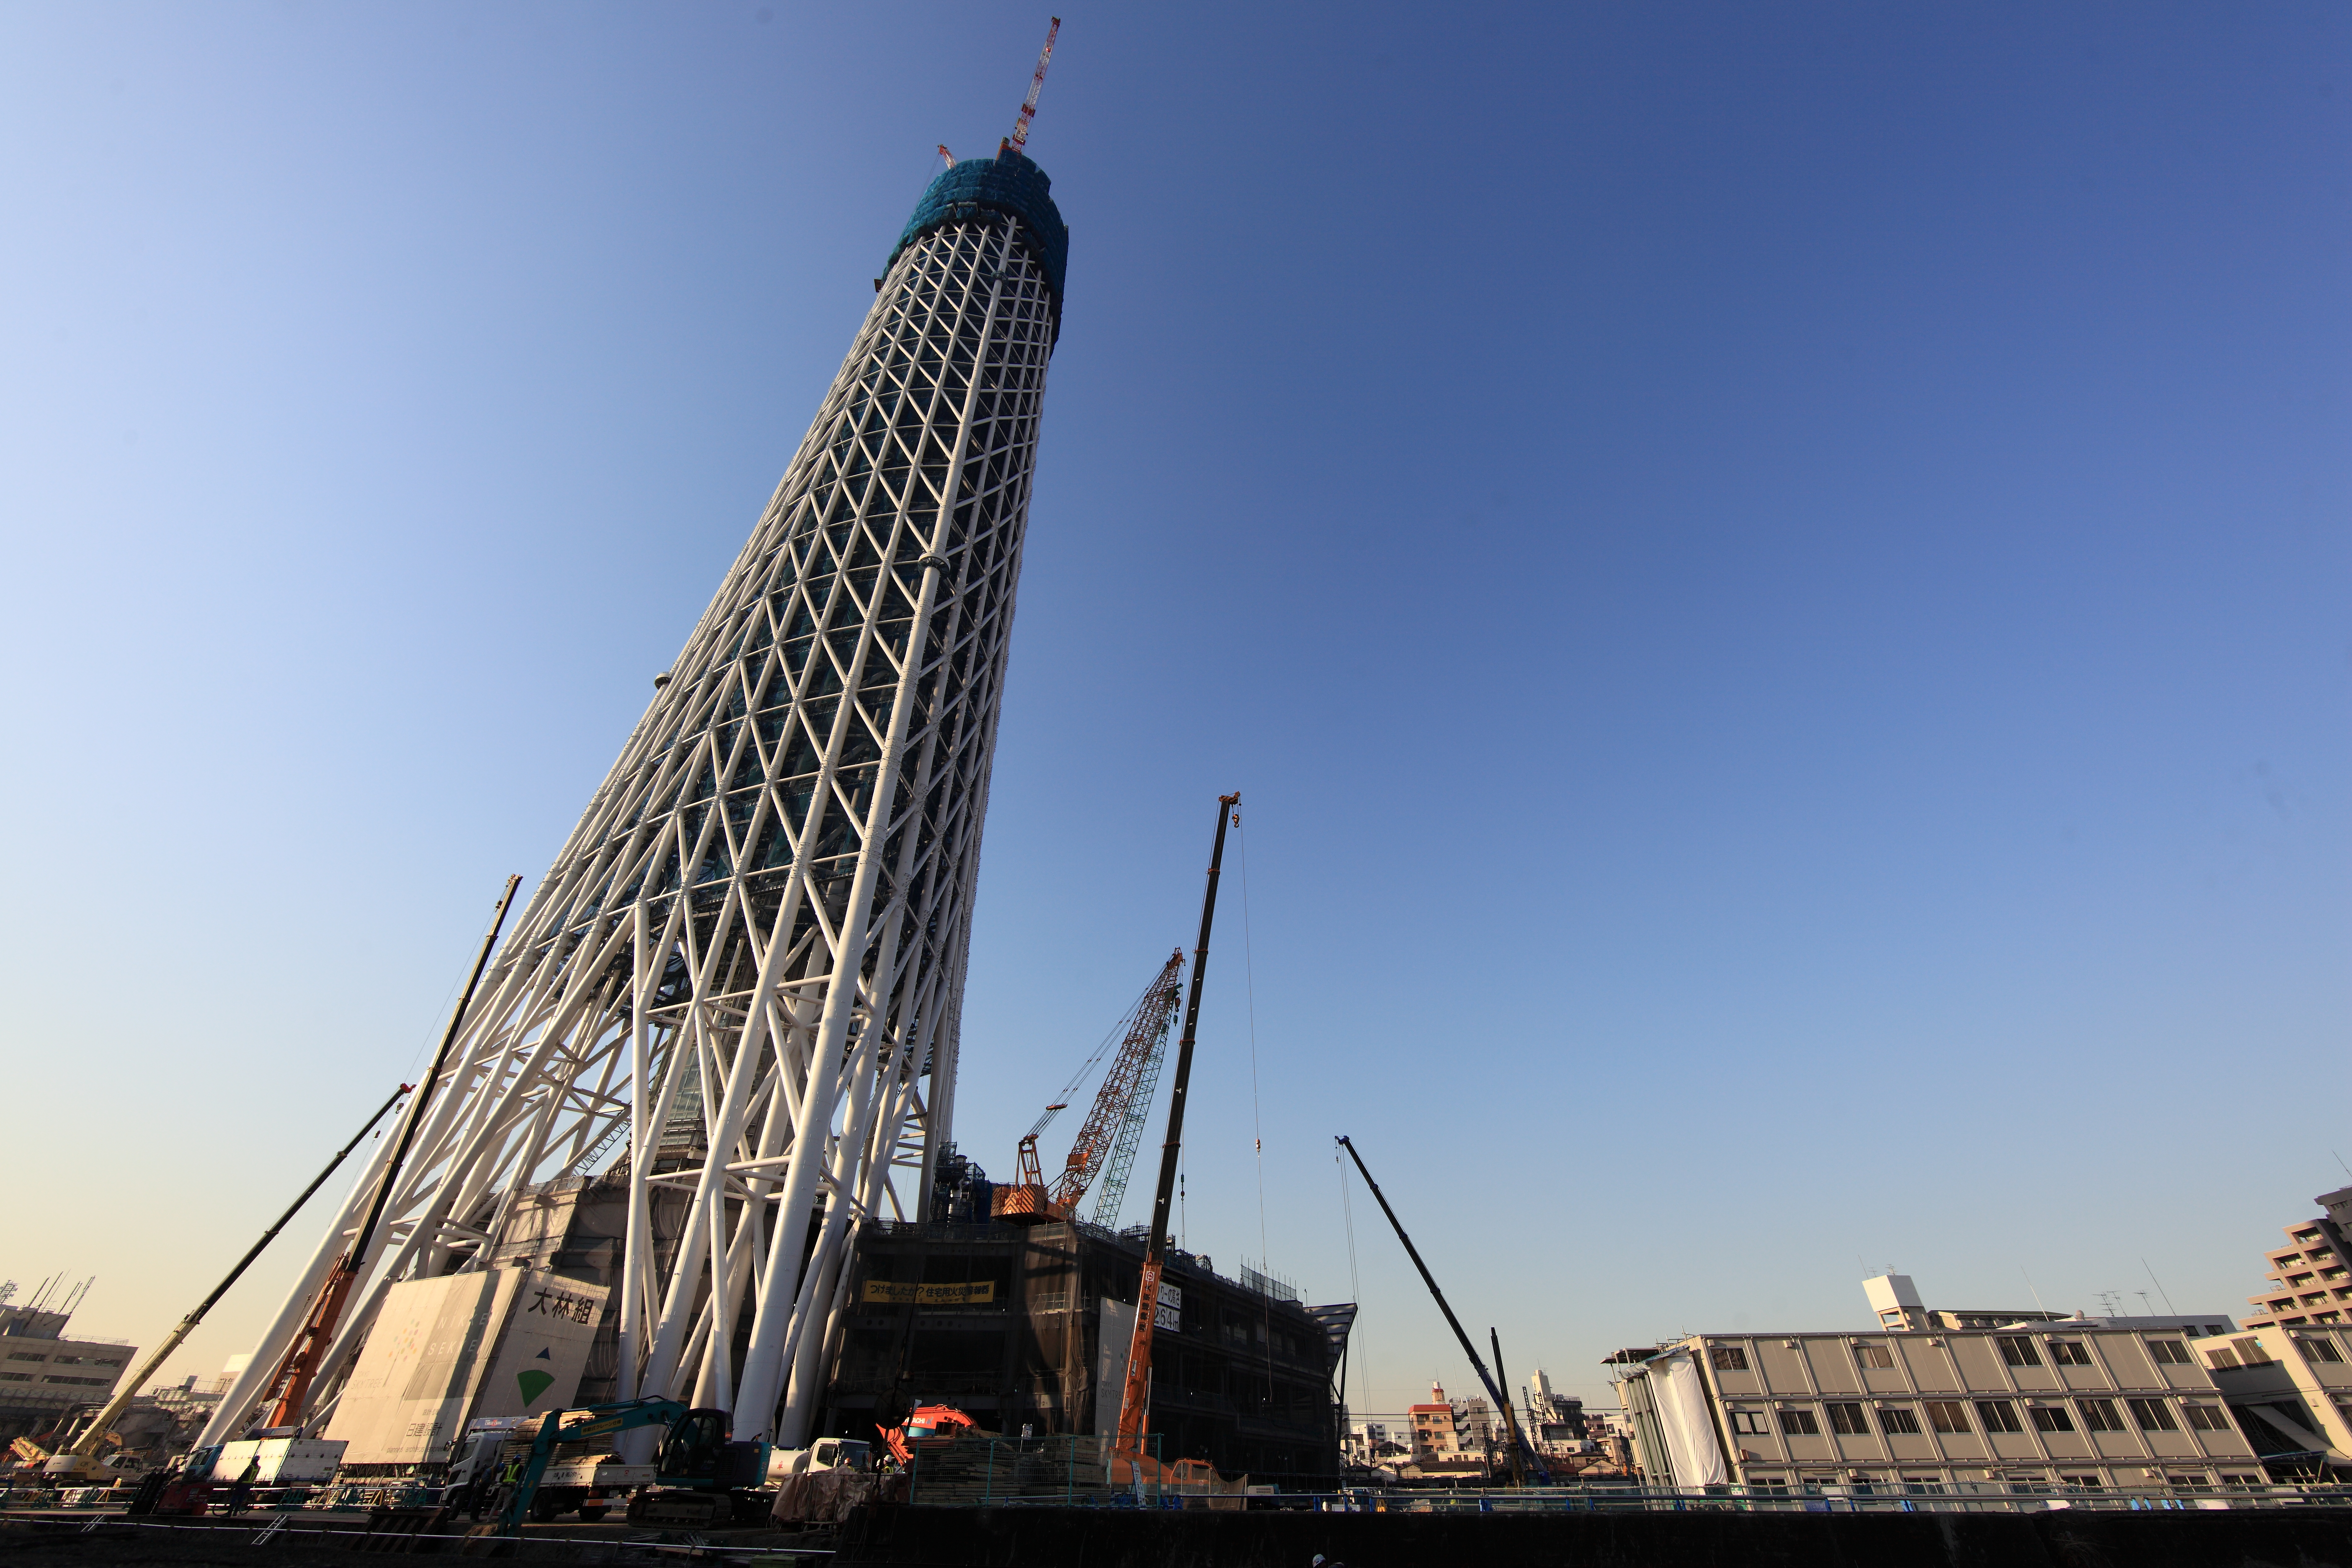
structure, bridge, skyscraper, cityscape, high, vehicle, tower, mast, landmark, tower block, spire, 5d, hires, markii, hi, res, resolution, tokyoskytree, cable stayed bridge